Julieta (film)

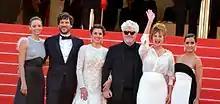
Director and stars at the 2016 Cannes Film Festival

Reviews for "Julieta" were generally favourable and much less critical than those Almodóvar received for his previous film "I'm So Excited" (2013). On the review aggregator website Rotten Tomatoes, "Julieta" holds an approval rating of 84% based on 207 reviews, with an average rating of 7.5/10. The website's critics consensus states, ""Julieta" finds writer-director Pedro Almodóvar revisiting familiar themes – and doing so with his signature skill." Metacritic, which uses a weighted average, assigned the film a score of 73 out of 100, based on 31 critics, which indicates "generally favourable reviews".